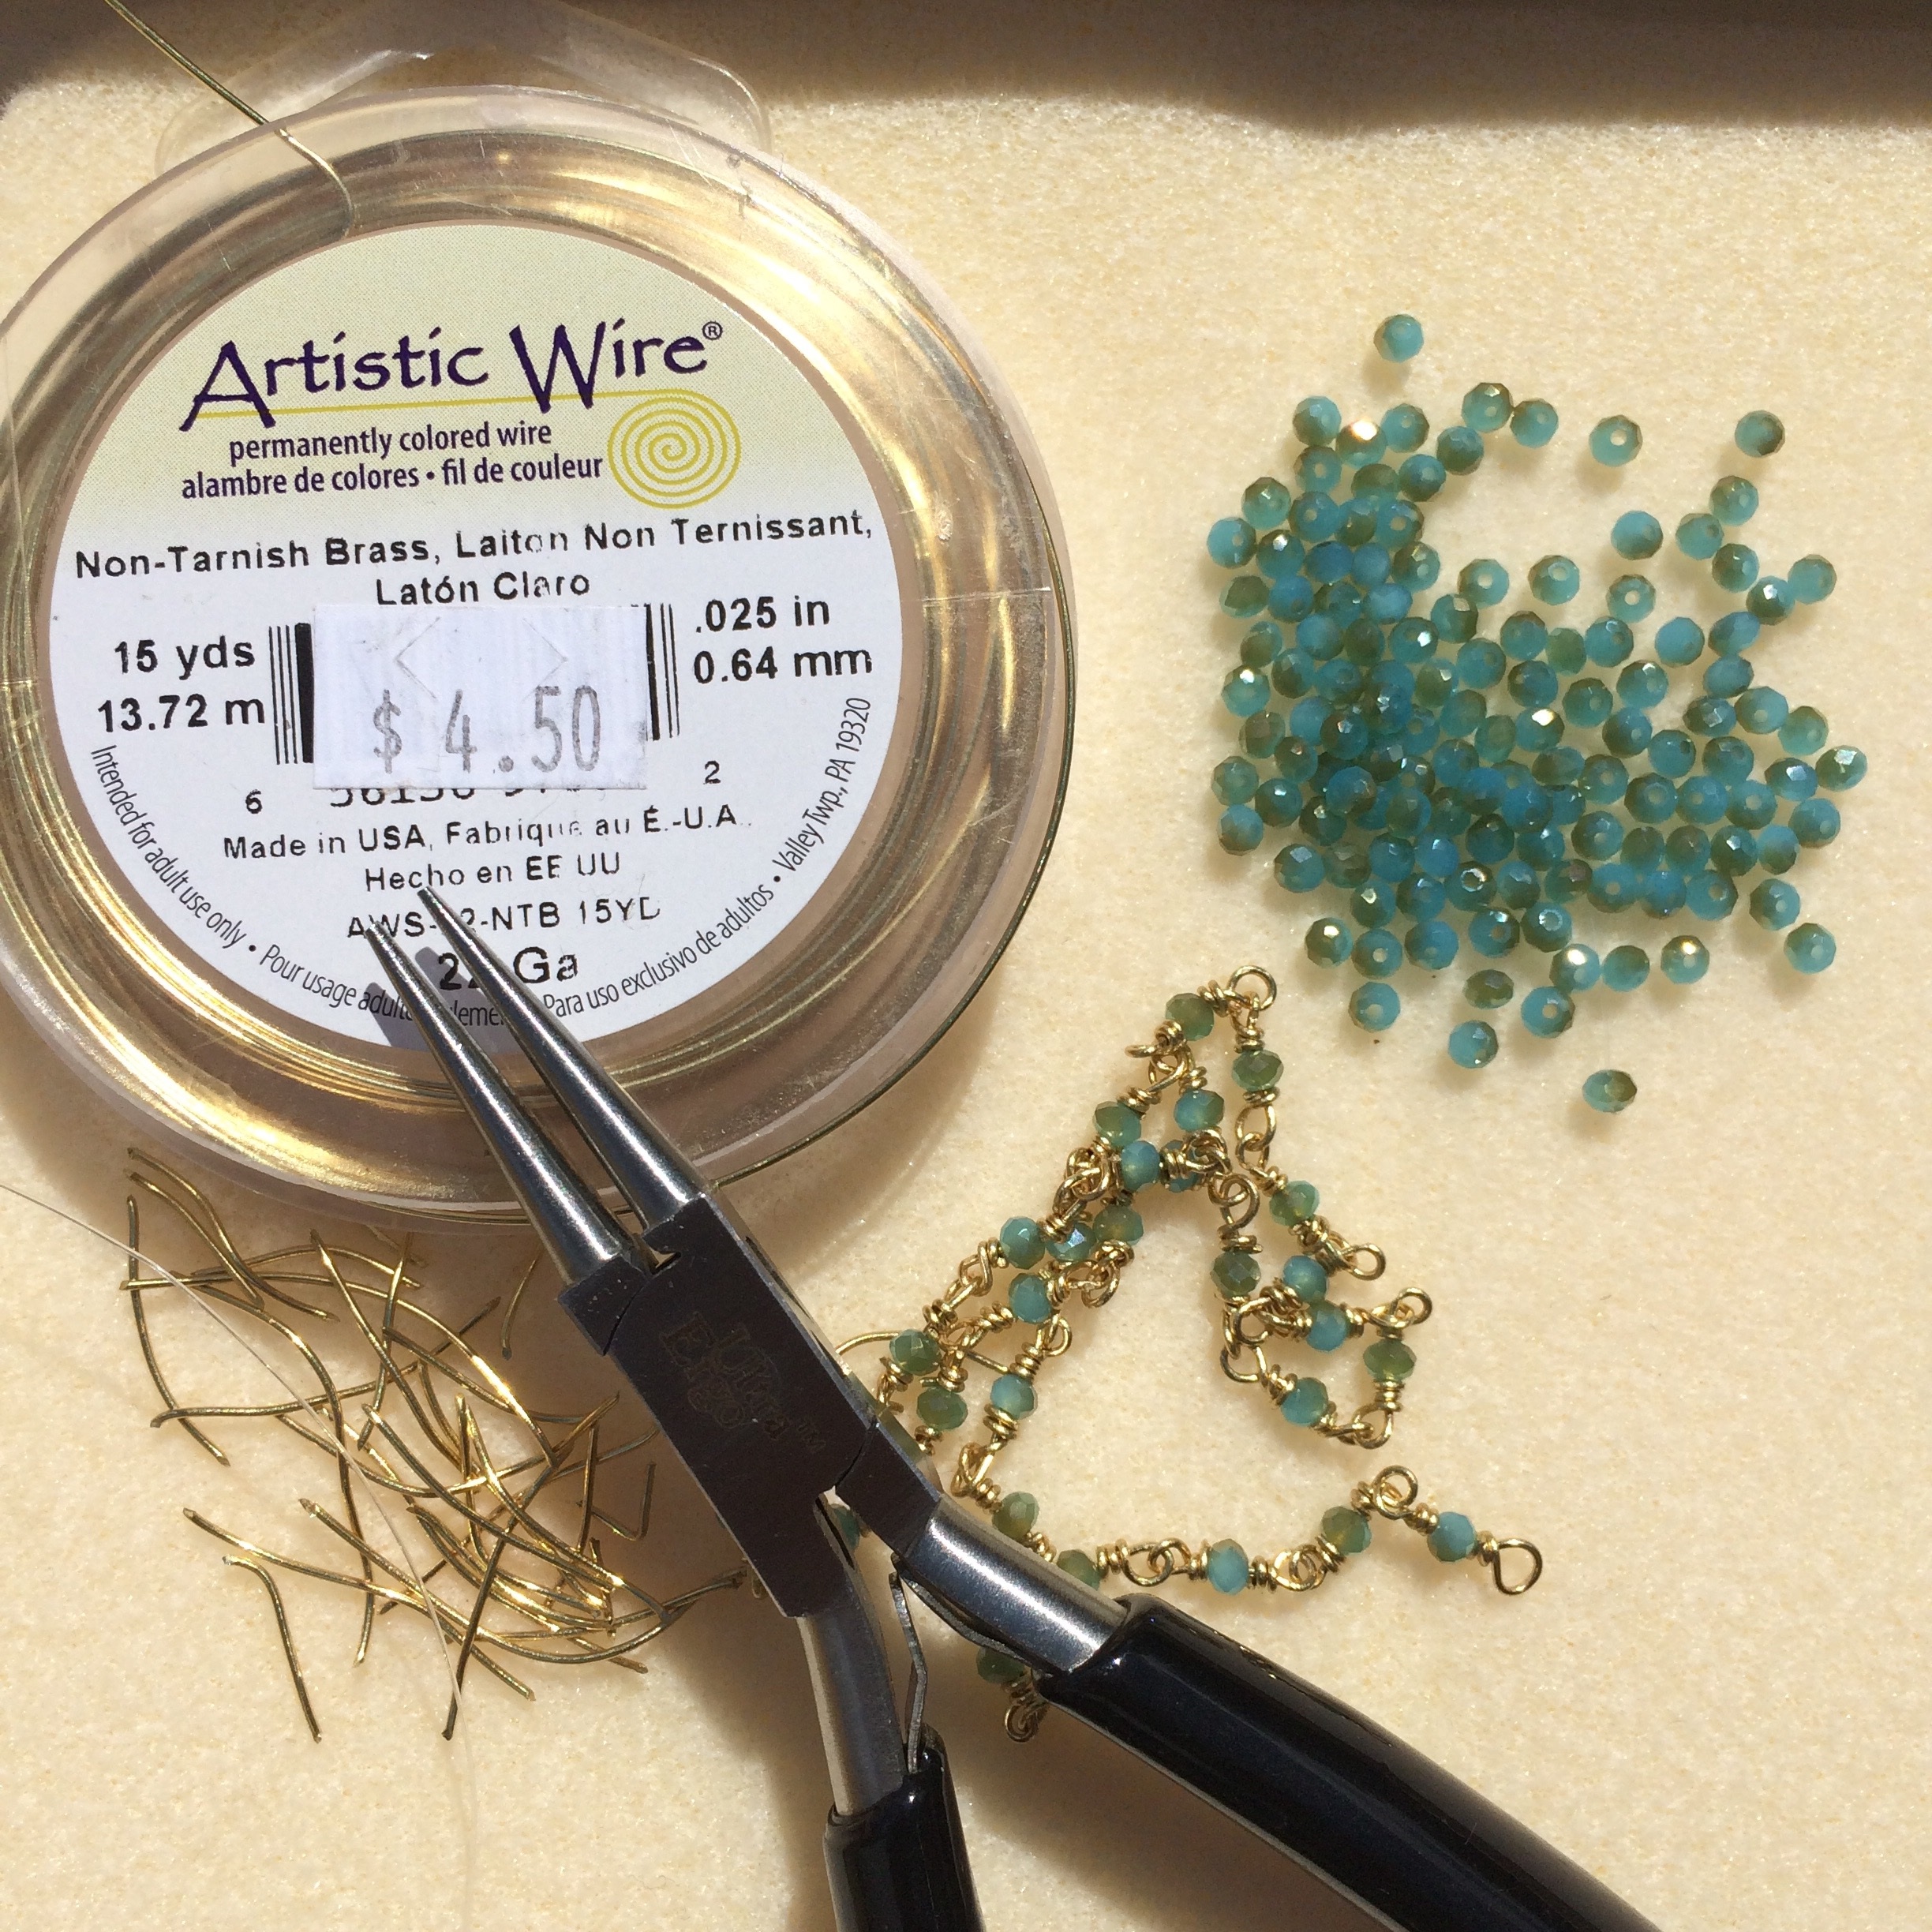
human body, eye, organ